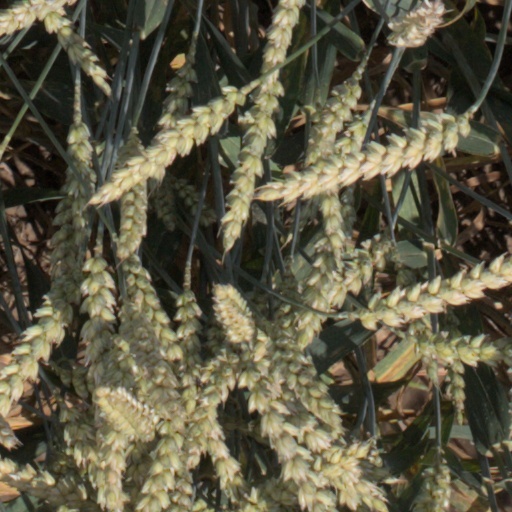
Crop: wheat